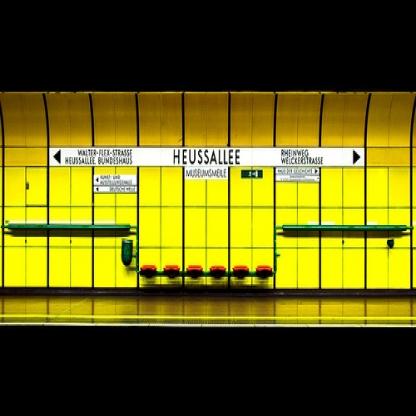
Scene: Indoor